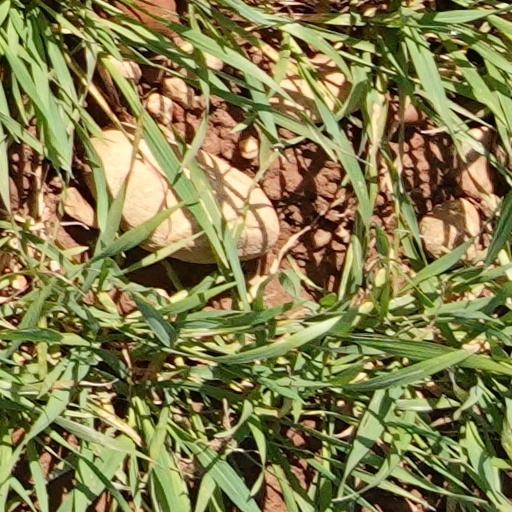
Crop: wheat